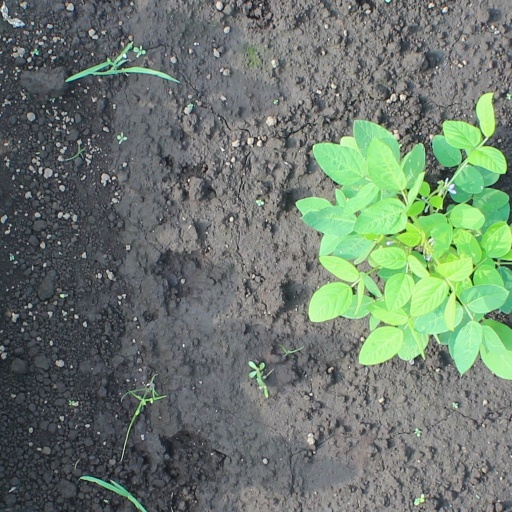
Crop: soybean